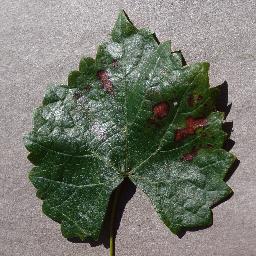
Label: Grape___Esca_(Black_Measles)